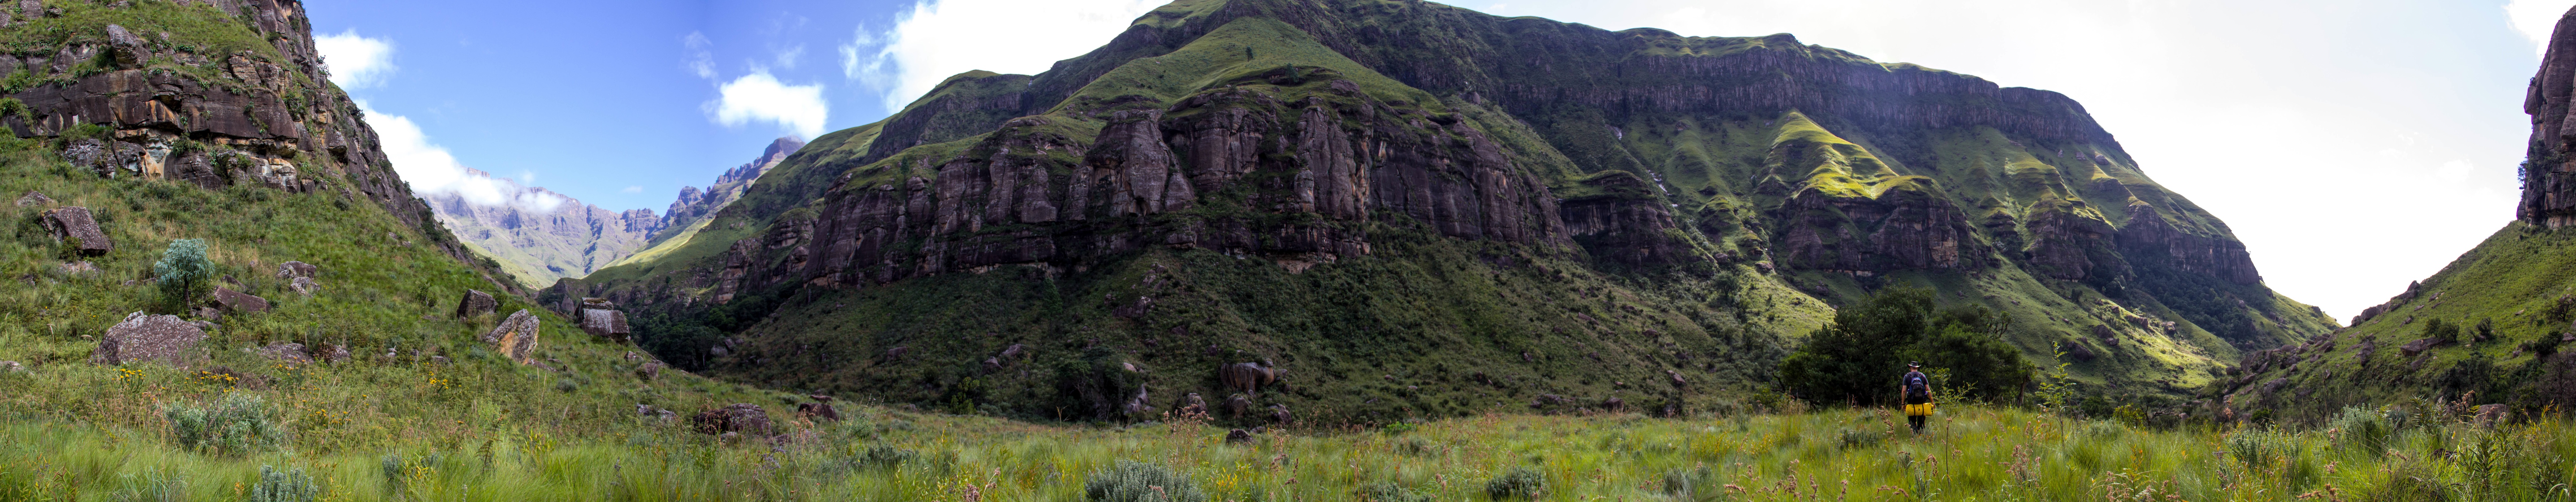
mountain range, formation, fjord, badlands, landform, geographical feature, glacial landform